Lee Da-yeong

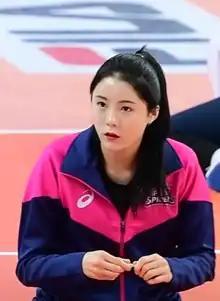
Lee in 2020

Lee Da-yeong (born ) is a South Korean volleyball player who previously played as a setter for the South Korea women's national volleyball team. She is the twin sister of Lee Jae-yeong, who was also a member of the South Korea national Volleyball team.